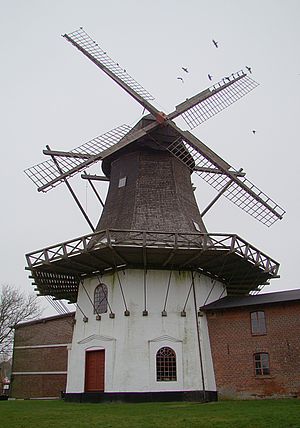
Højer / Galleri
Højer Mølle
Højer er en by i Sønderjylland med 1.174 indbyggere, beliggende i Tøndermarsken nær Vadehavet. Byen ligger i Tønder Kommune og tilhører Region Syddanmark. Højer er en gammel marskby, opført bag diger, og befinder sig i ét af de mest tyndt befolkede områder i Danmark. Den er i dag en lille industriby med bl.a. møbelfabrikker og virksomheden Højer Pølser, der kendes for sine sønderjyske pølser i det meste af landsdelen.